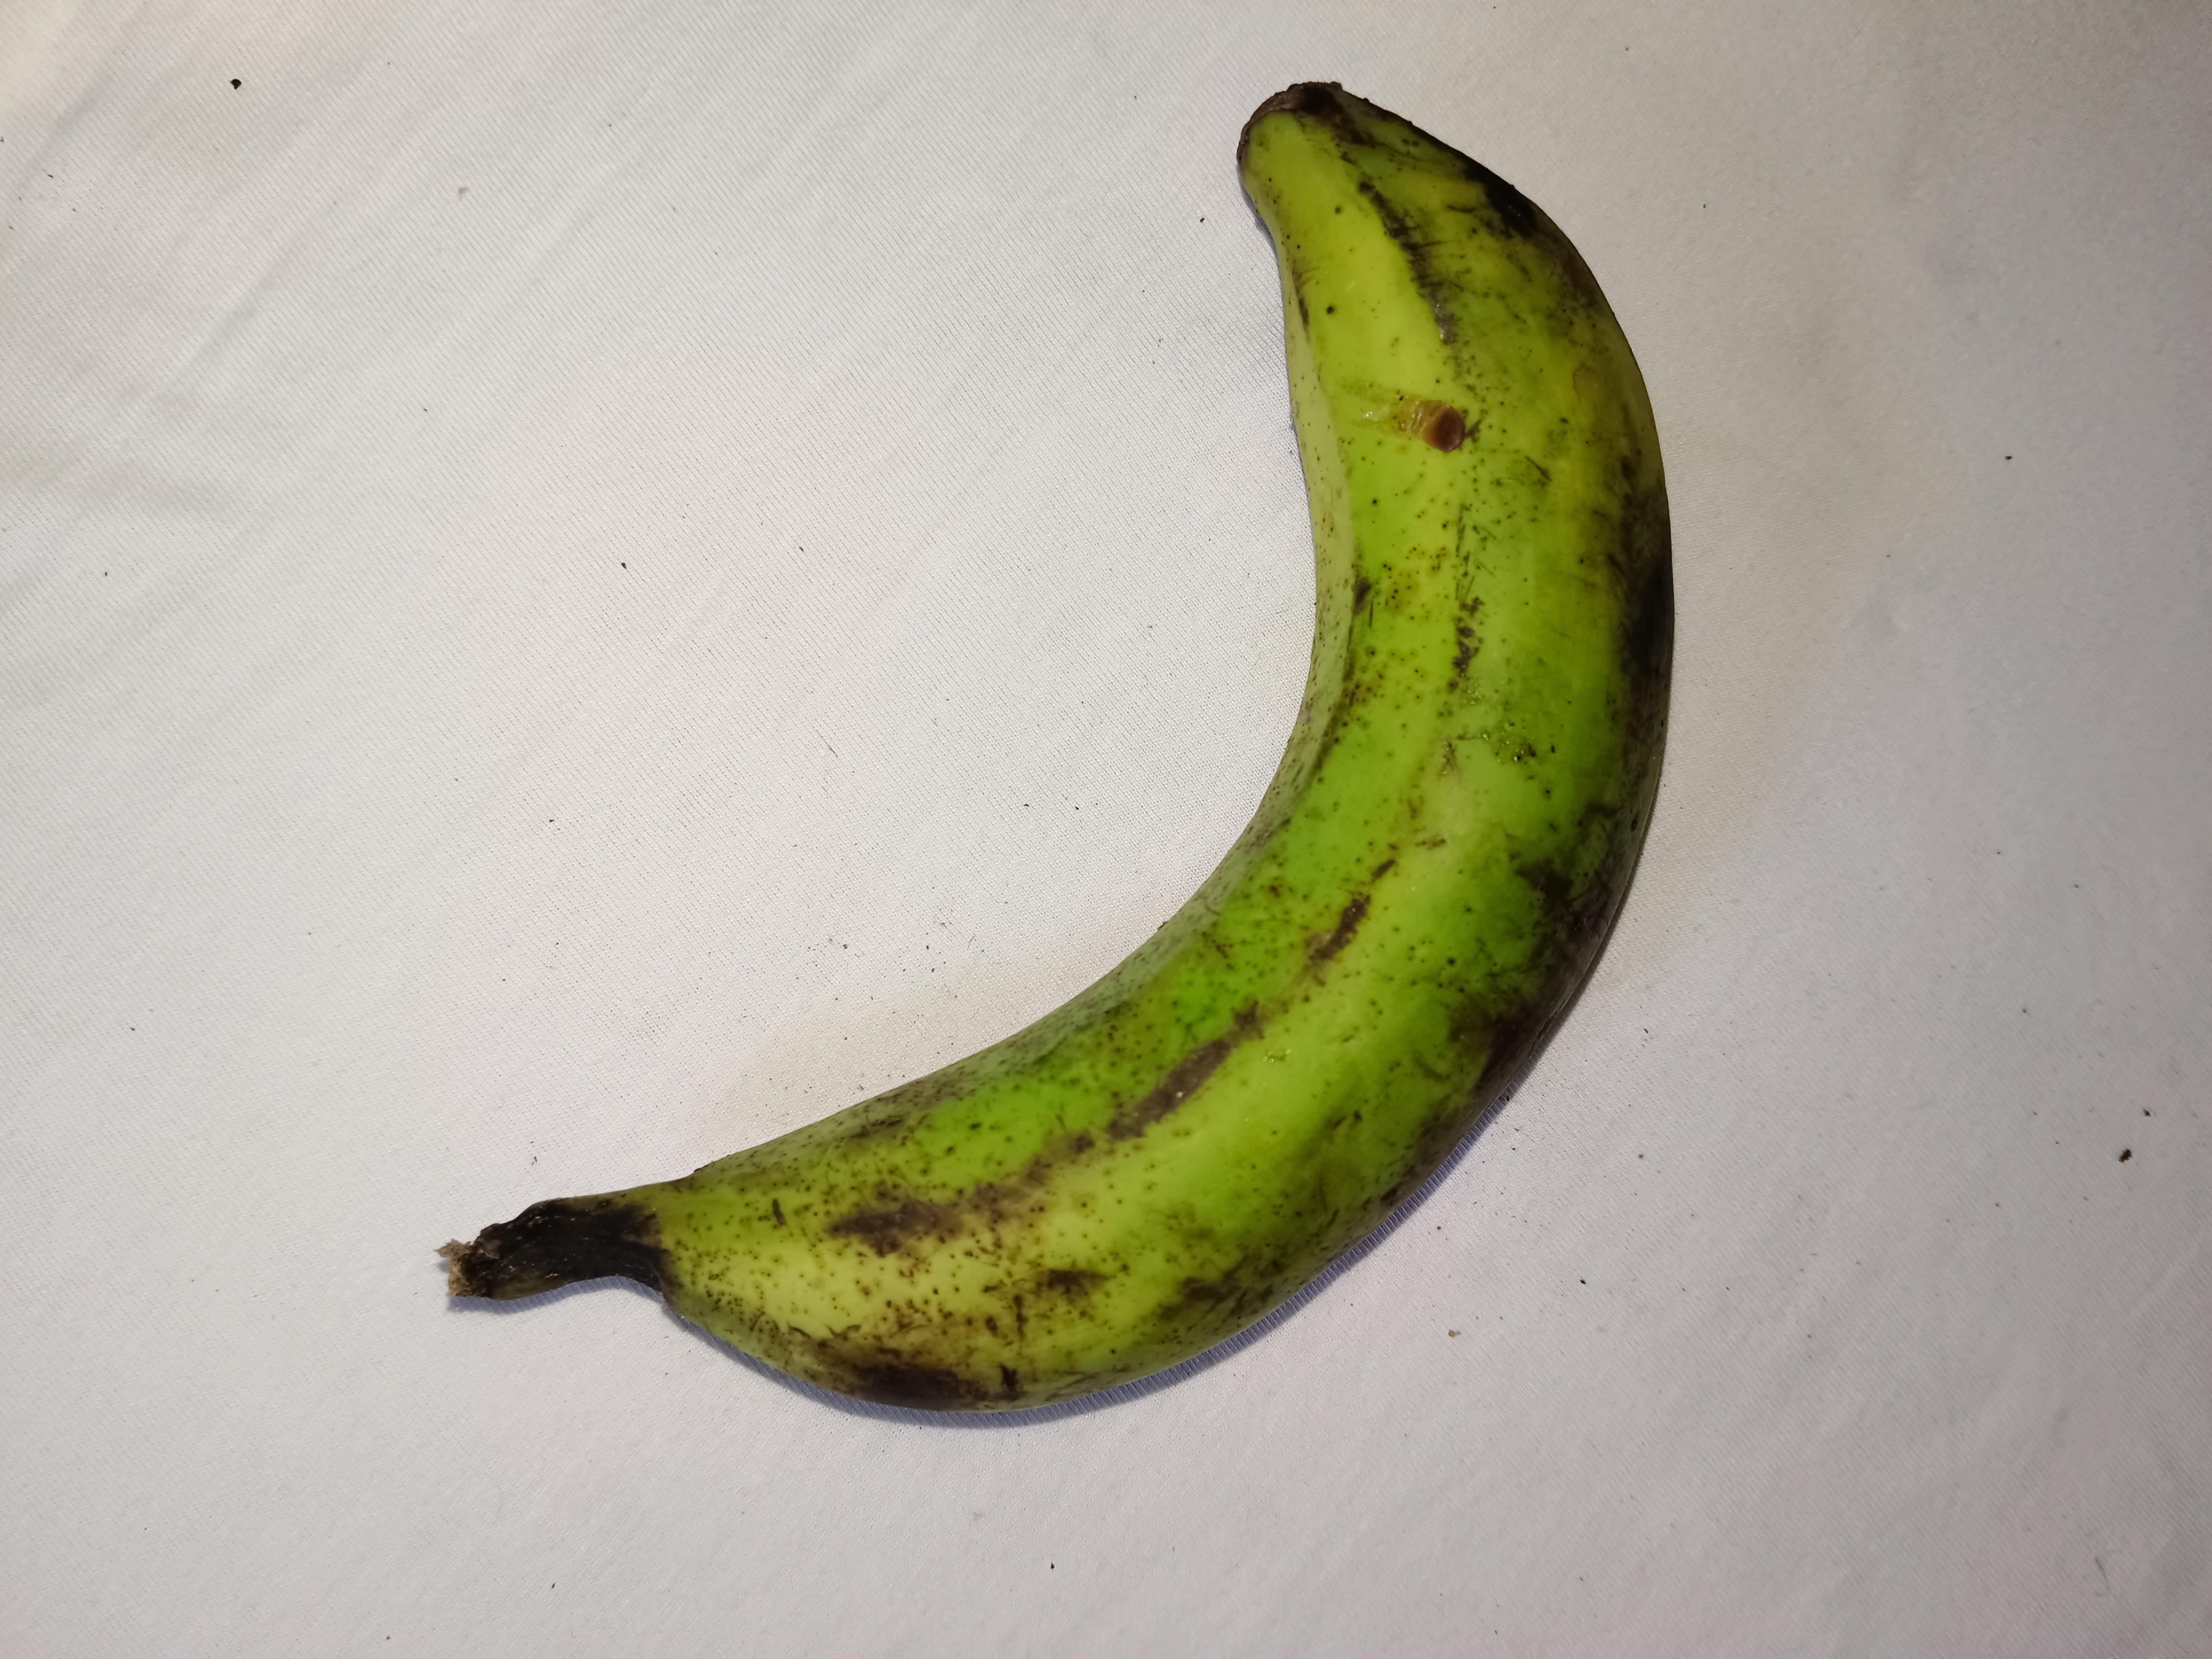
Banana variety: Shagor